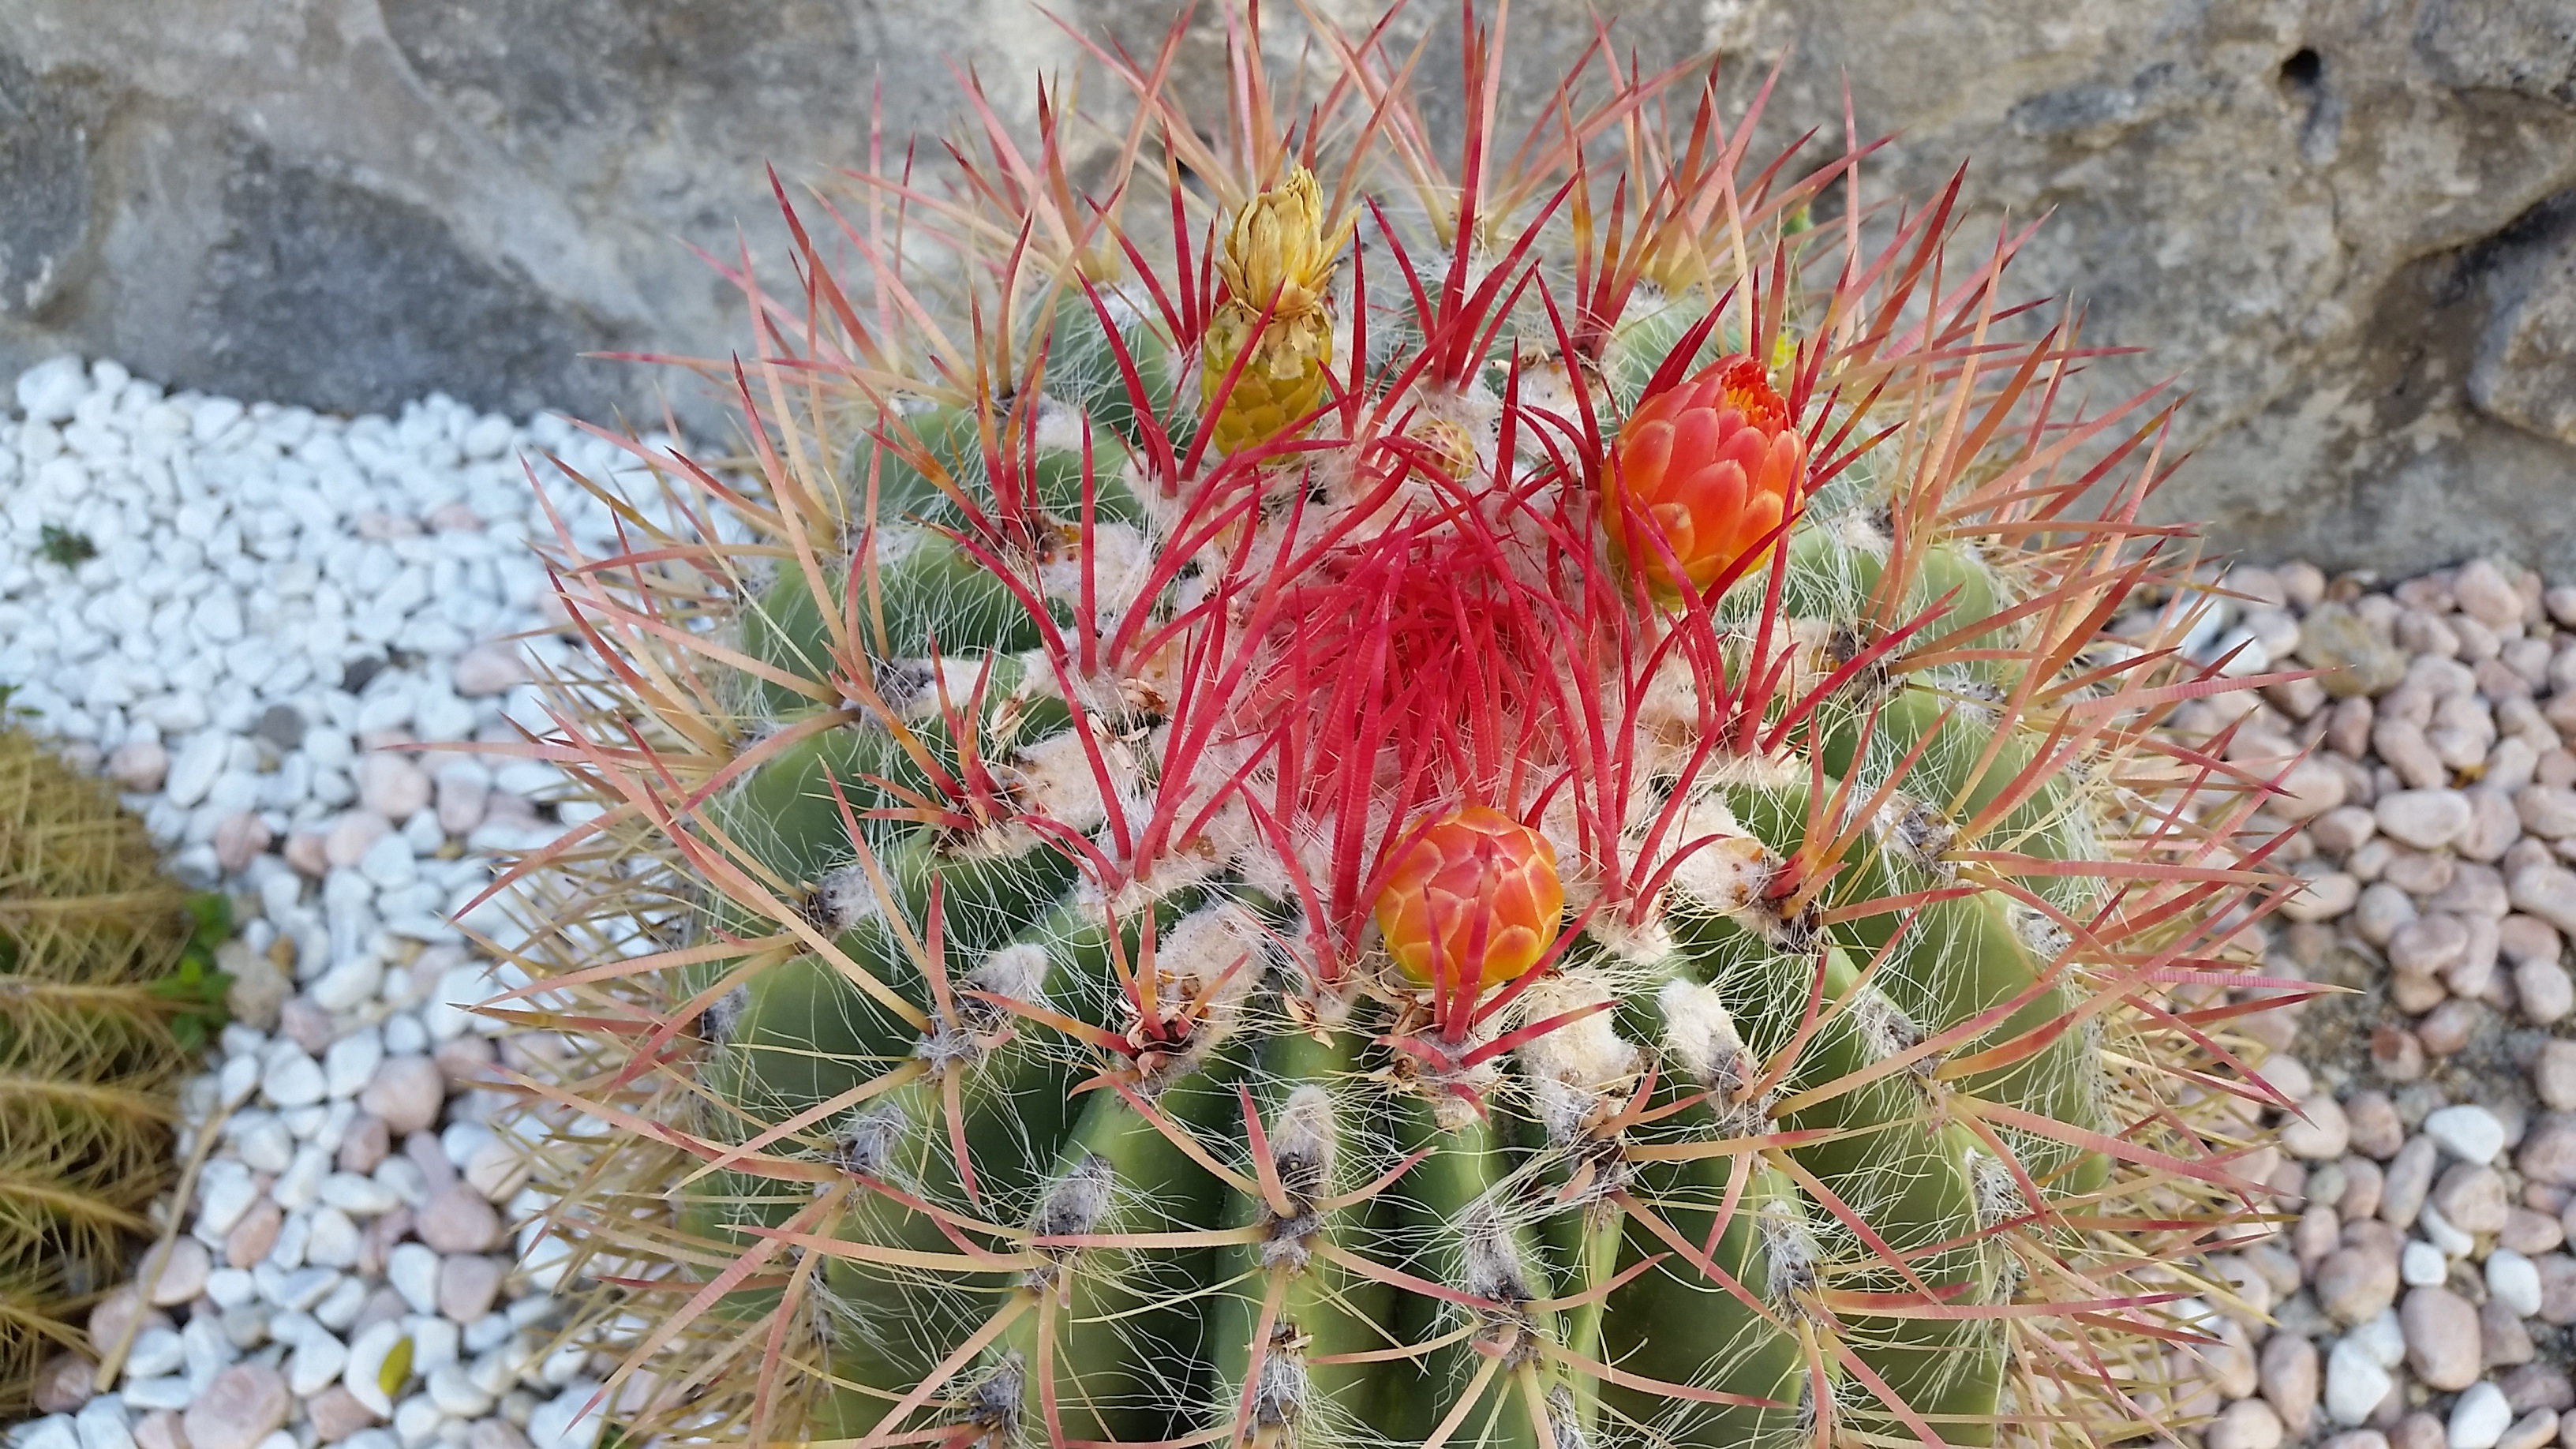
cactus, plant, flower, summer, green, red, botany, flora, wildflower, thorns, august, ischia, flowering plant, prickly pear, land plant, thorns spines and prickles, hedgehog cactus